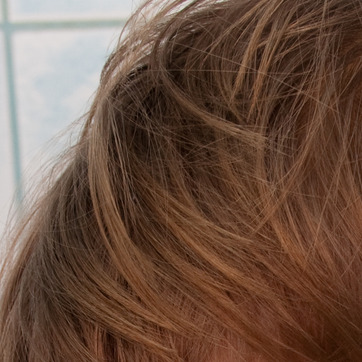
Material: hair